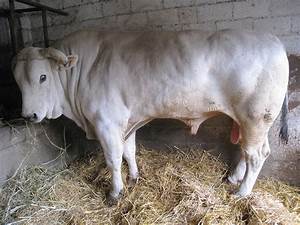
Label: mucca